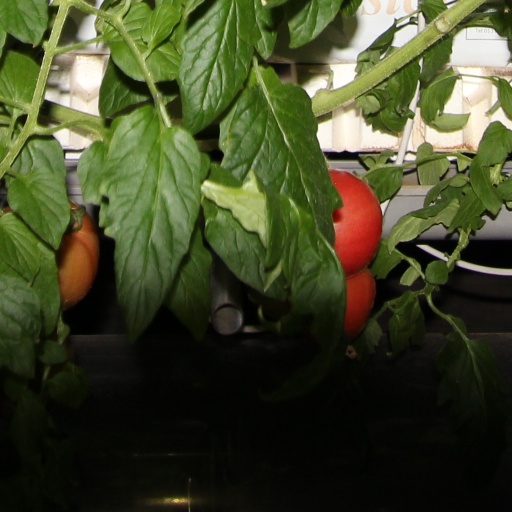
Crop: tomato